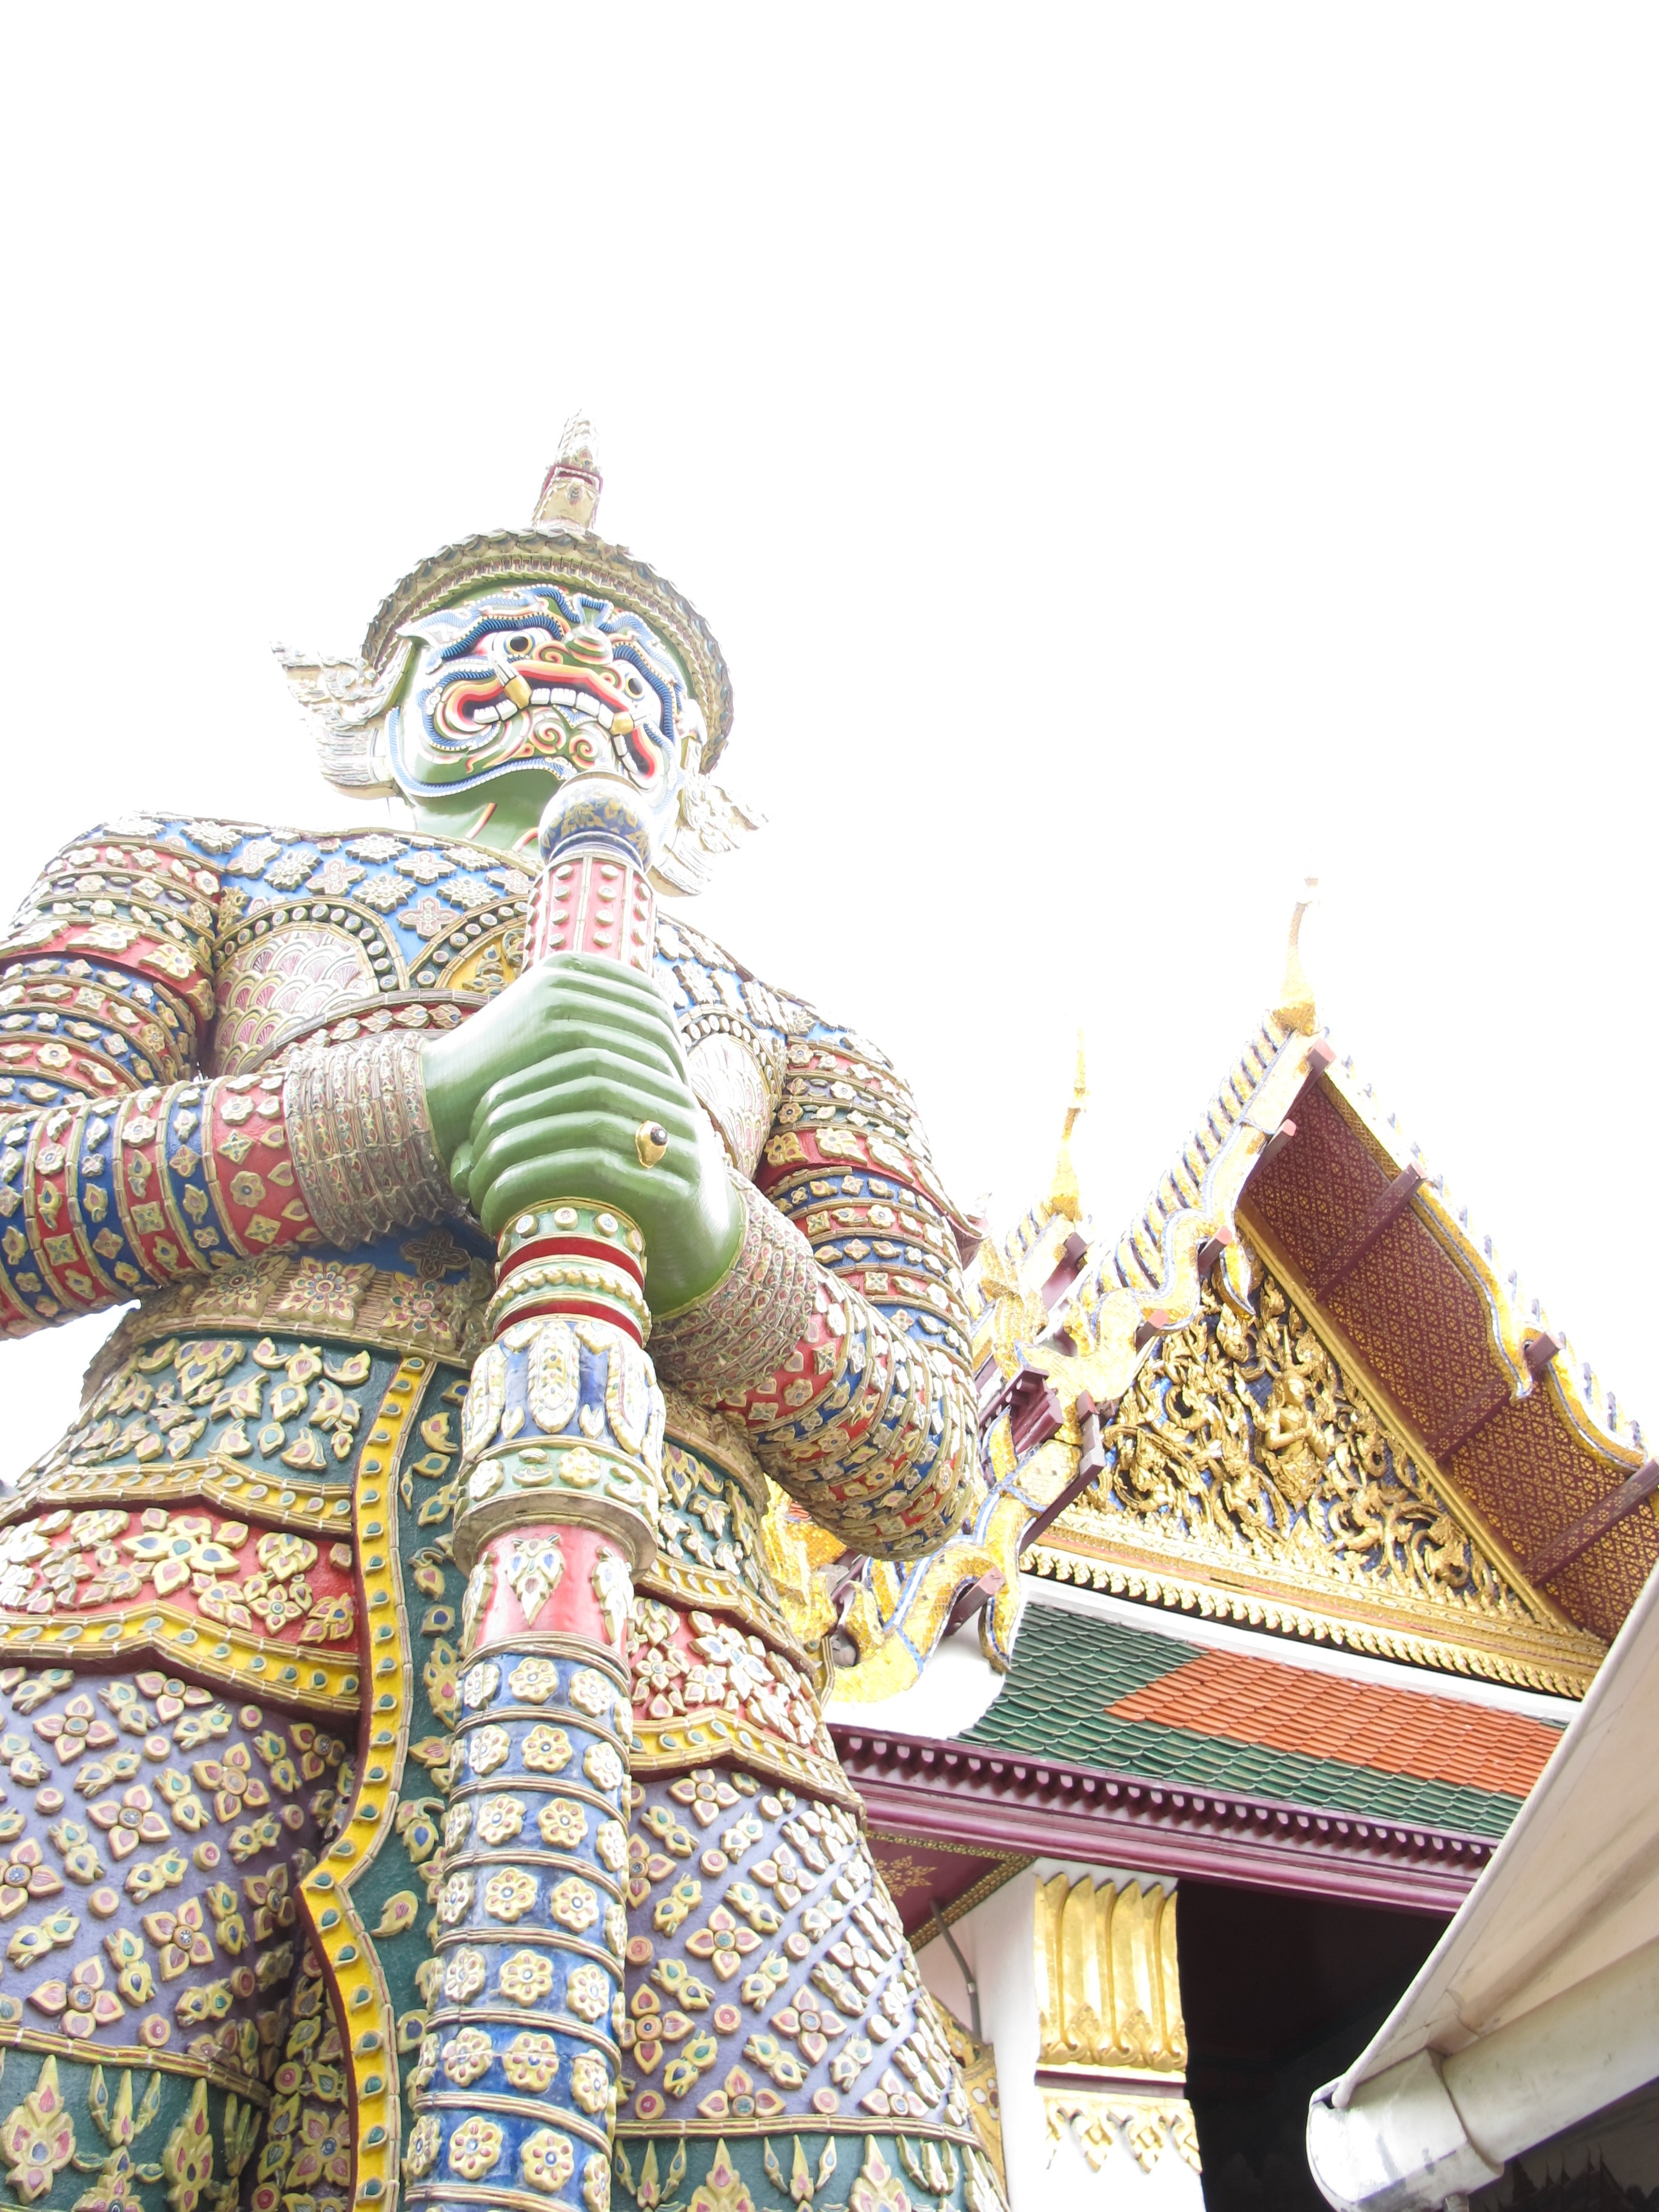
temple, hindu temple, place of worship, wat, statue, illustration